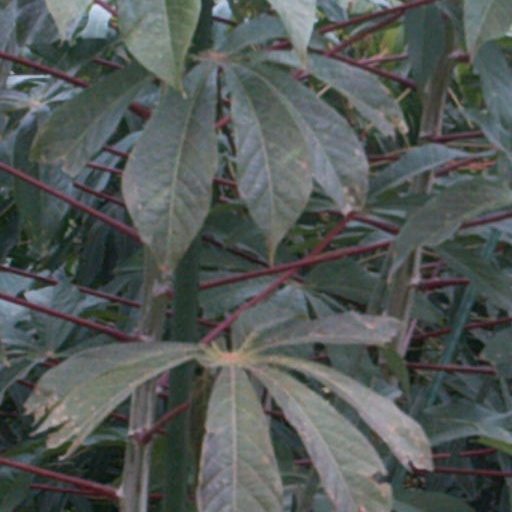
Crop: cassava